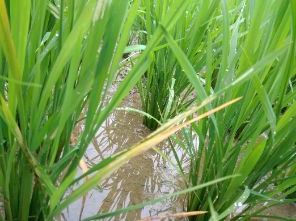
Disease: Tungro